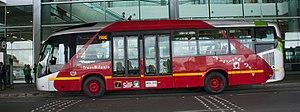
Le TransMilenio est le nom donné au système de bus à haut niveau de service de Bogota, capitale de la Colombie.